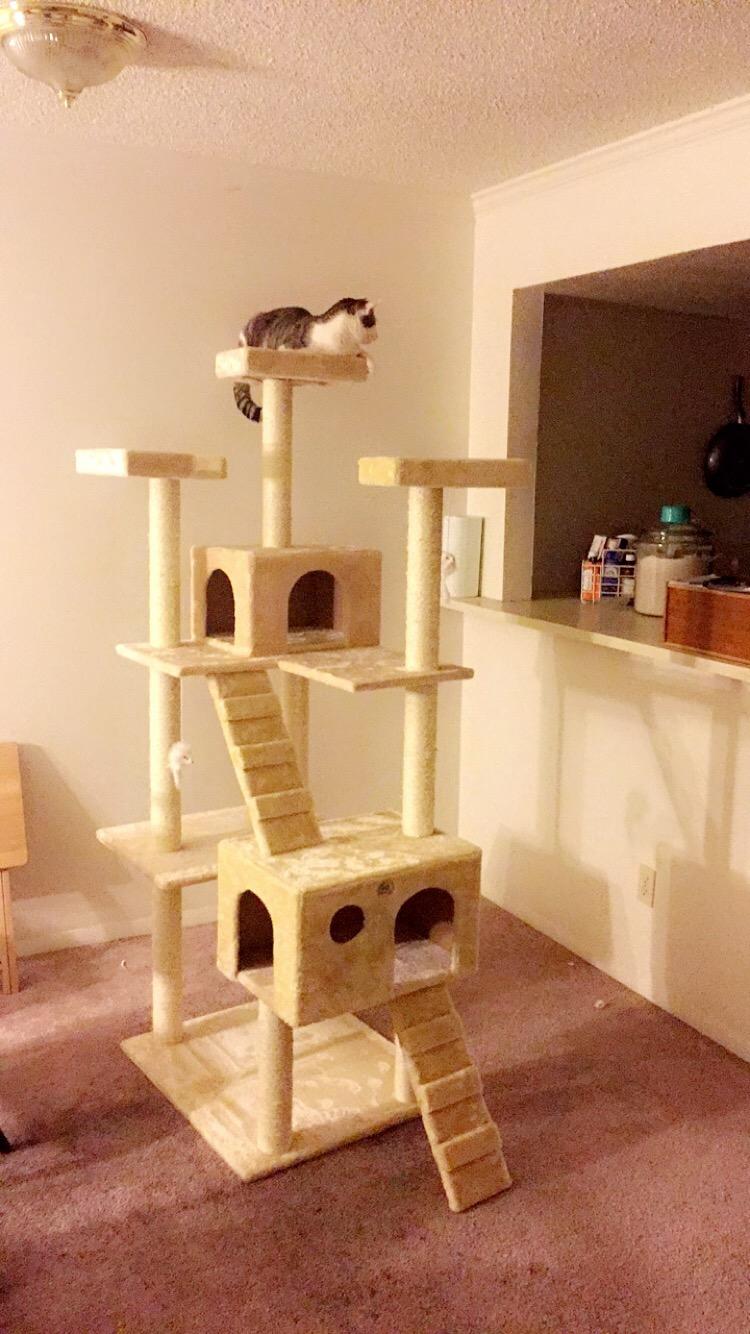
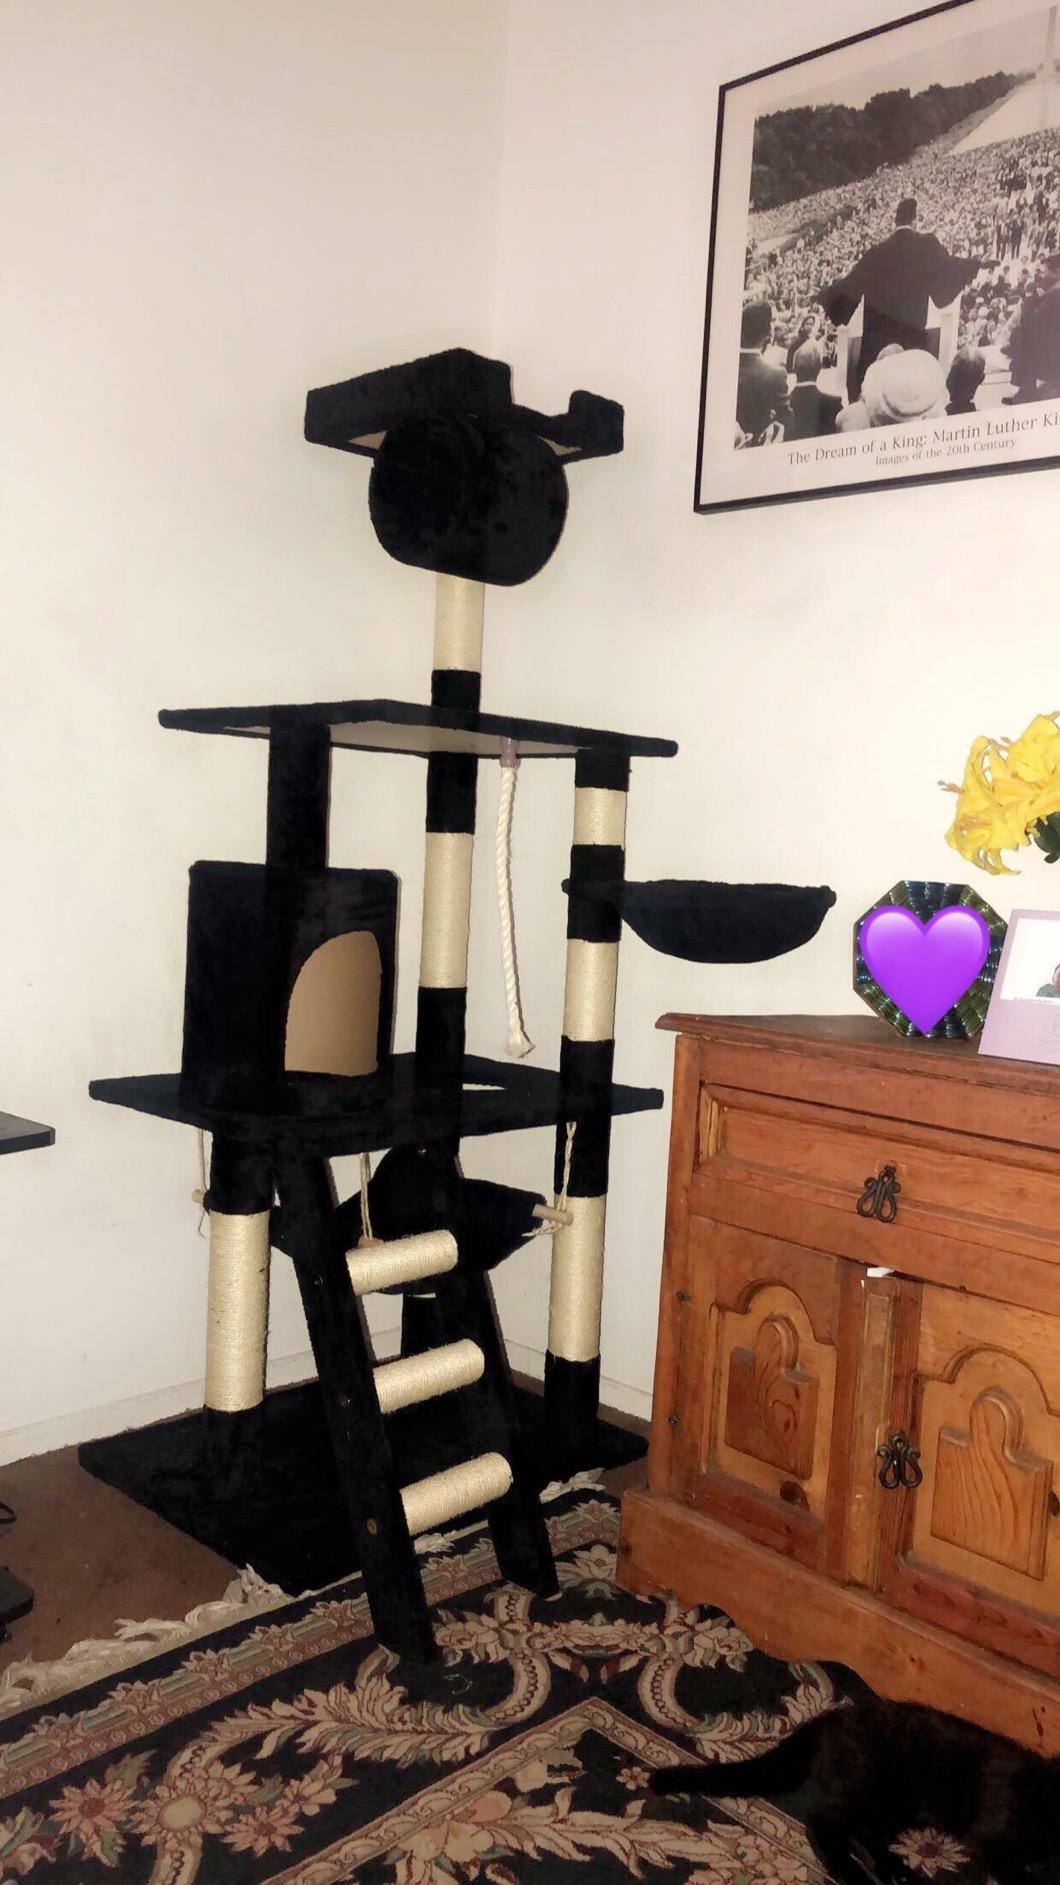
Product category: items_cat tree
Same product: no